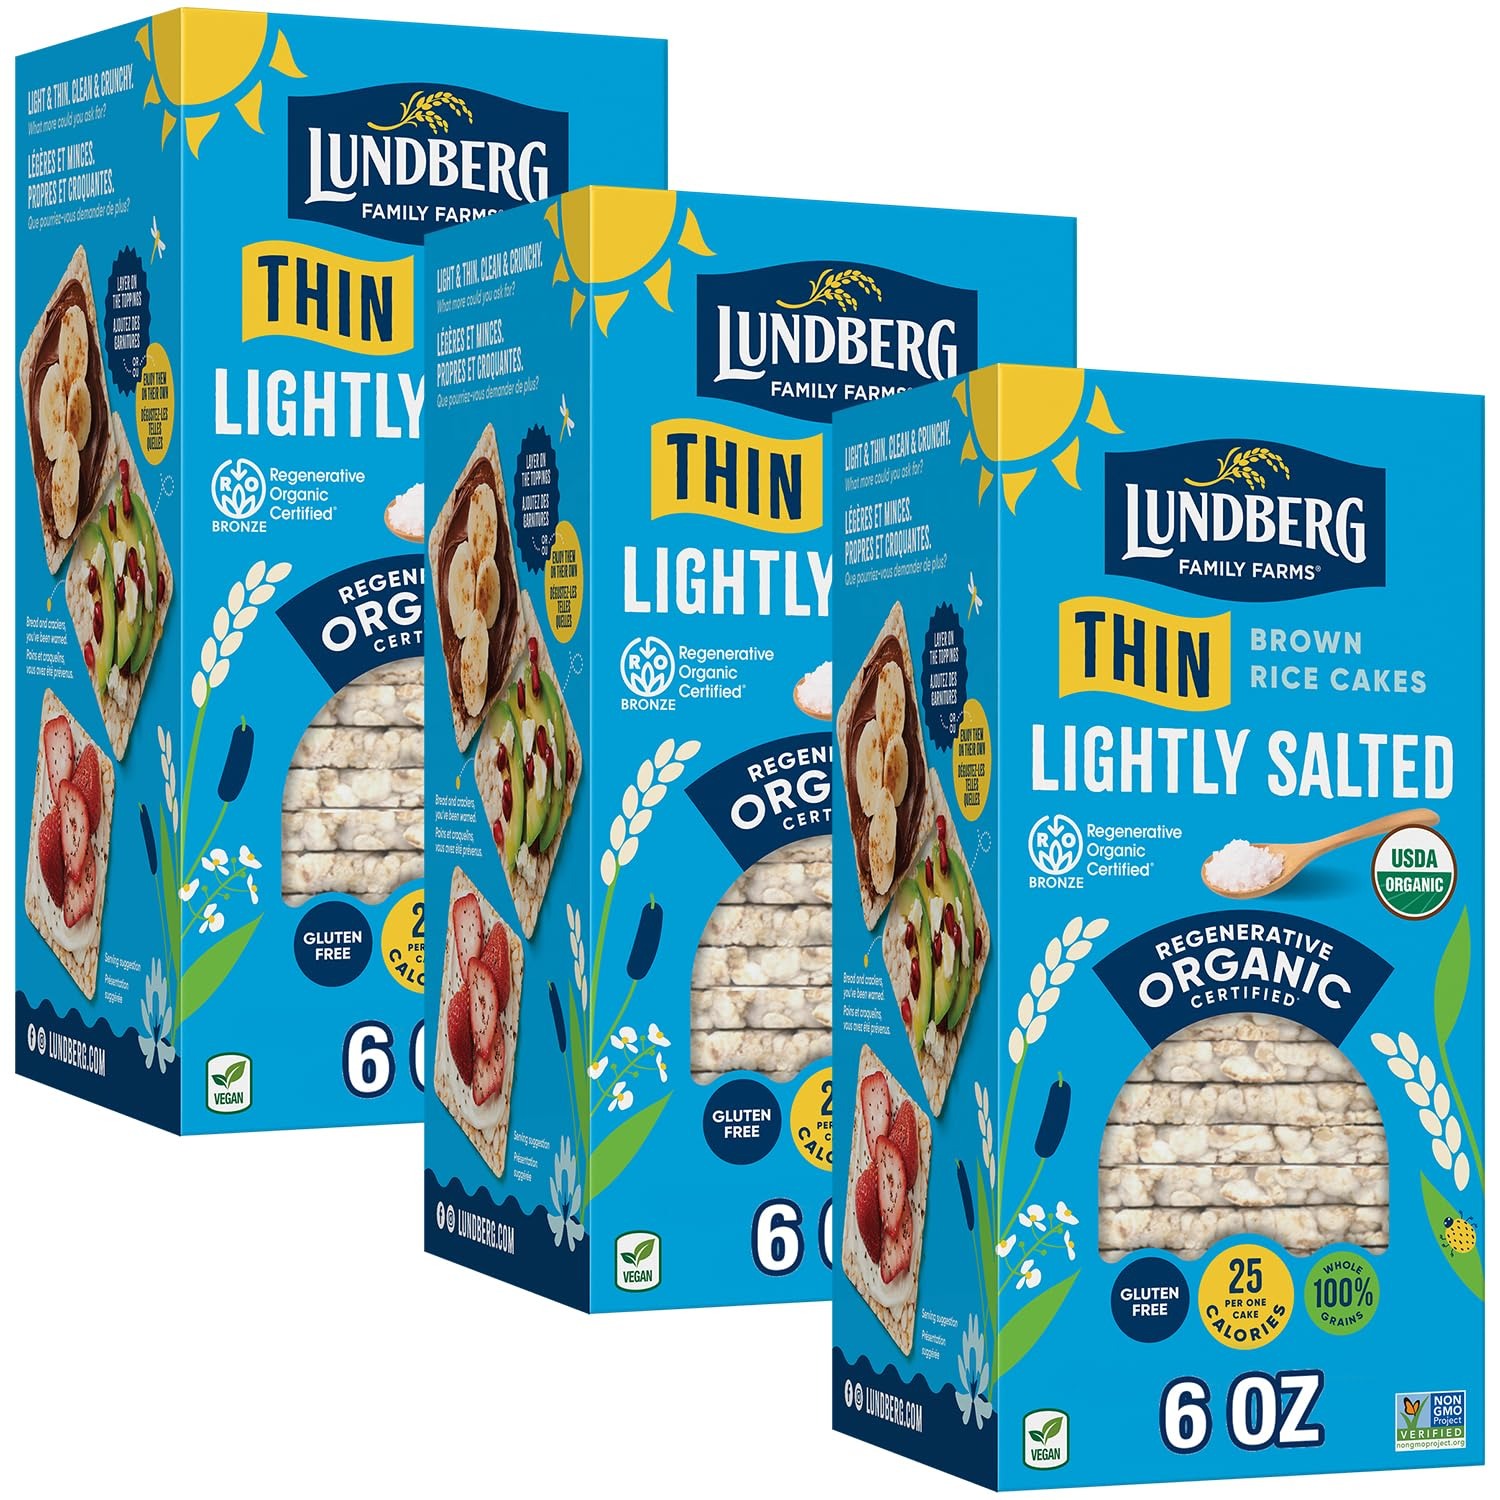
Item Name: Lundberg Thin Brown Rice Cakes, Lightly Salted, 3-Pack – Regenerative Organic Certified, Healthy Snacks, Vegan, 6 Oz Ea
Bullet Point 1: ORGANIC SNACKS, REDEFINED: Our Thin Brown Rice Cakes, Lightly Salted, are made with Regenerative Organic Certified brown rice, proudly grown in California by Lundberg Family Farms, rice nerds since 1937.
Bullet Point 2: WHAT IS REGENERATIVE RICE? If you ask us, it starts with organic. Regenerative Organic Certified builds on USDA Organic with high standards for soil health, animal welfare, and social fairness. On our farms, we even save baby ducks. Yep, baby ducks!
Bullet Point 3: 100% WHOLE GRAIN GOODNESS, PERFECTED: Our crunchy Thin Brown Rice Cakes seasoned with a pinch of sea salt are a low-calorie yet filling option no matter where you snack – perfect for enjoying straight from the bag or piled high with toppings.
Bullet Point 4: CERTIFIED GLUTEN-FREE SNACKS: With so many versatile ways to enjoy our organic, vegan, non-GMO verified, and Certified Gluten-Free snacks, make a place for our 6-packs (24 square rice cakes per box) in your pantry staples.
Bullet Point 5: LUNDBERG RICE IS INTENTIONALLY CRAFTED: Lundberg Family Farms is dedicated to responsible land stewardship and producing delicious rice that nourishes people and the planet.
Product Description: At Lundberg Family Farms we are committed to responsible farmingpractices that help people and the planet thrive. Our organic ricevarieties are grown without herbicides or genetically modifiedorganisms (GMOs). We believe in delivering products that are notonly delicious but also responsibly grown.<br><br>Lundberg Thin Brown Rice Cakes, Lightly Salted, balance taste,nutrition, and versatility in one perfect snack. They are crafted withcare starting with Lundberg Family Farms' premium organic brownrice. Whether you’re looking for a quick snack on the go or a gluten-free alternative to bread, our rice cakes are the ultimate healthysnack.<br><br>As a family-owned business, we take pride in providing rice thatsurpasses your expectations. We carefully monitor every step of theprocess, from the cultivation and harvest to the milling andpackaging, ensuring that you receive a product of exceptionalquality and taste.
Value: 18.0
Unit: Ounce

Price: 12.38